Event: Typhoon Ruby
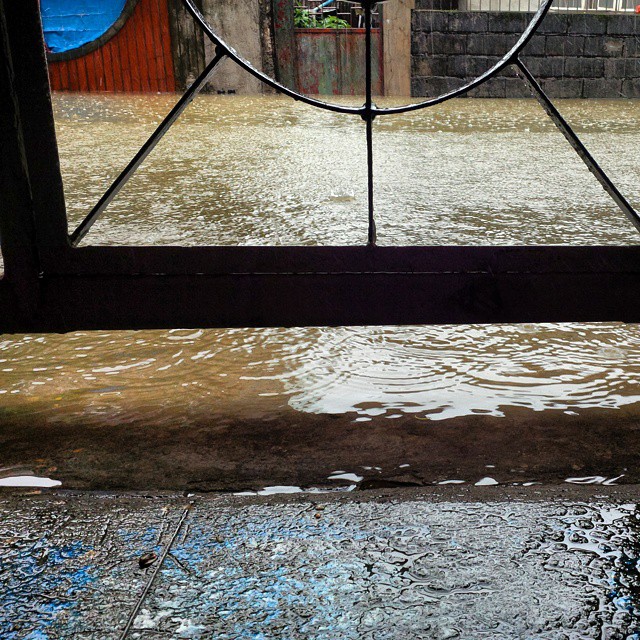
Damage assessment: damage